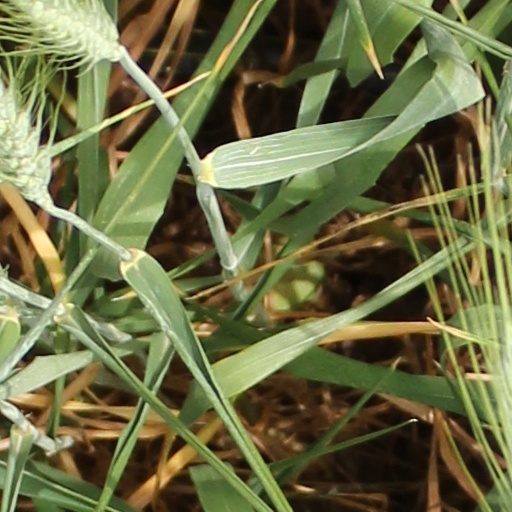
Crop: wheat